Under the Hammer

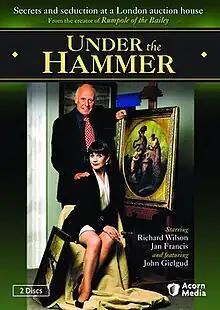

Under the Hammer is a British comedy drama television series which originally aired on ITV from 10 January to 21 February 1994. Written by John Mortimer, it is set at a London auction house.